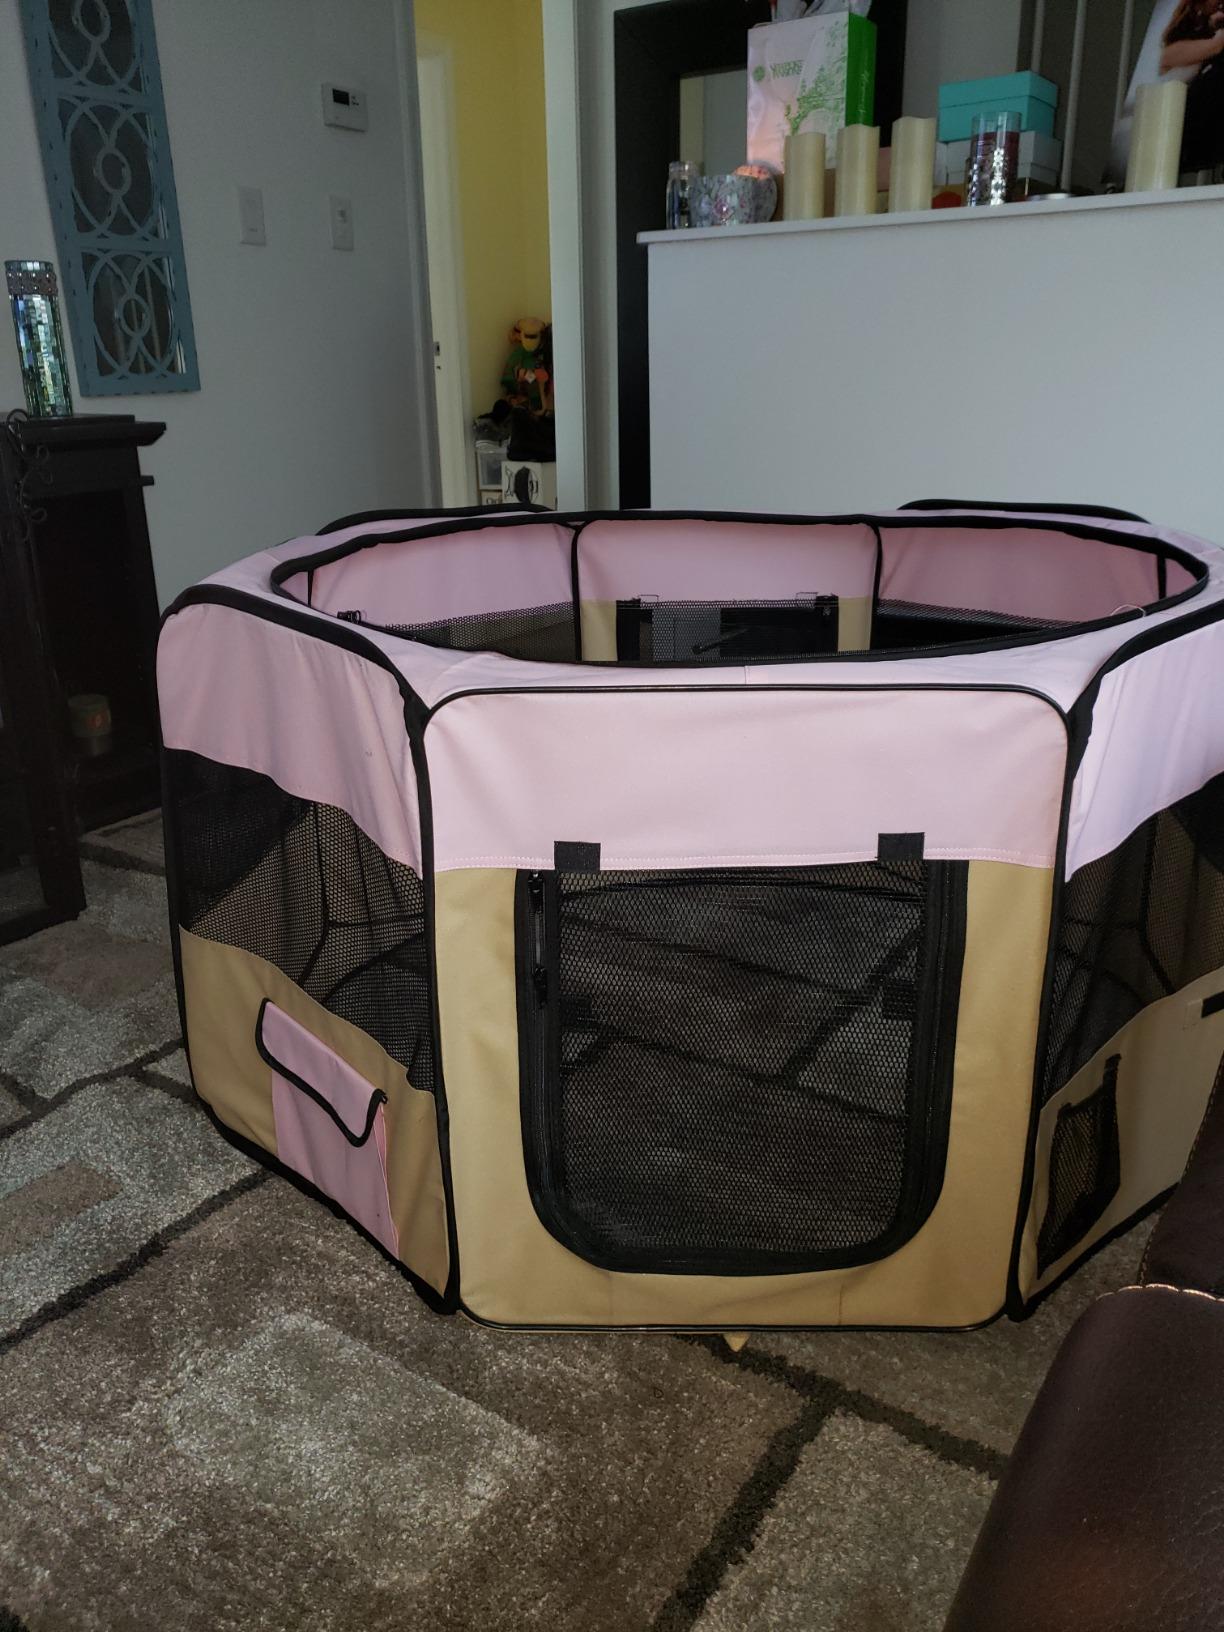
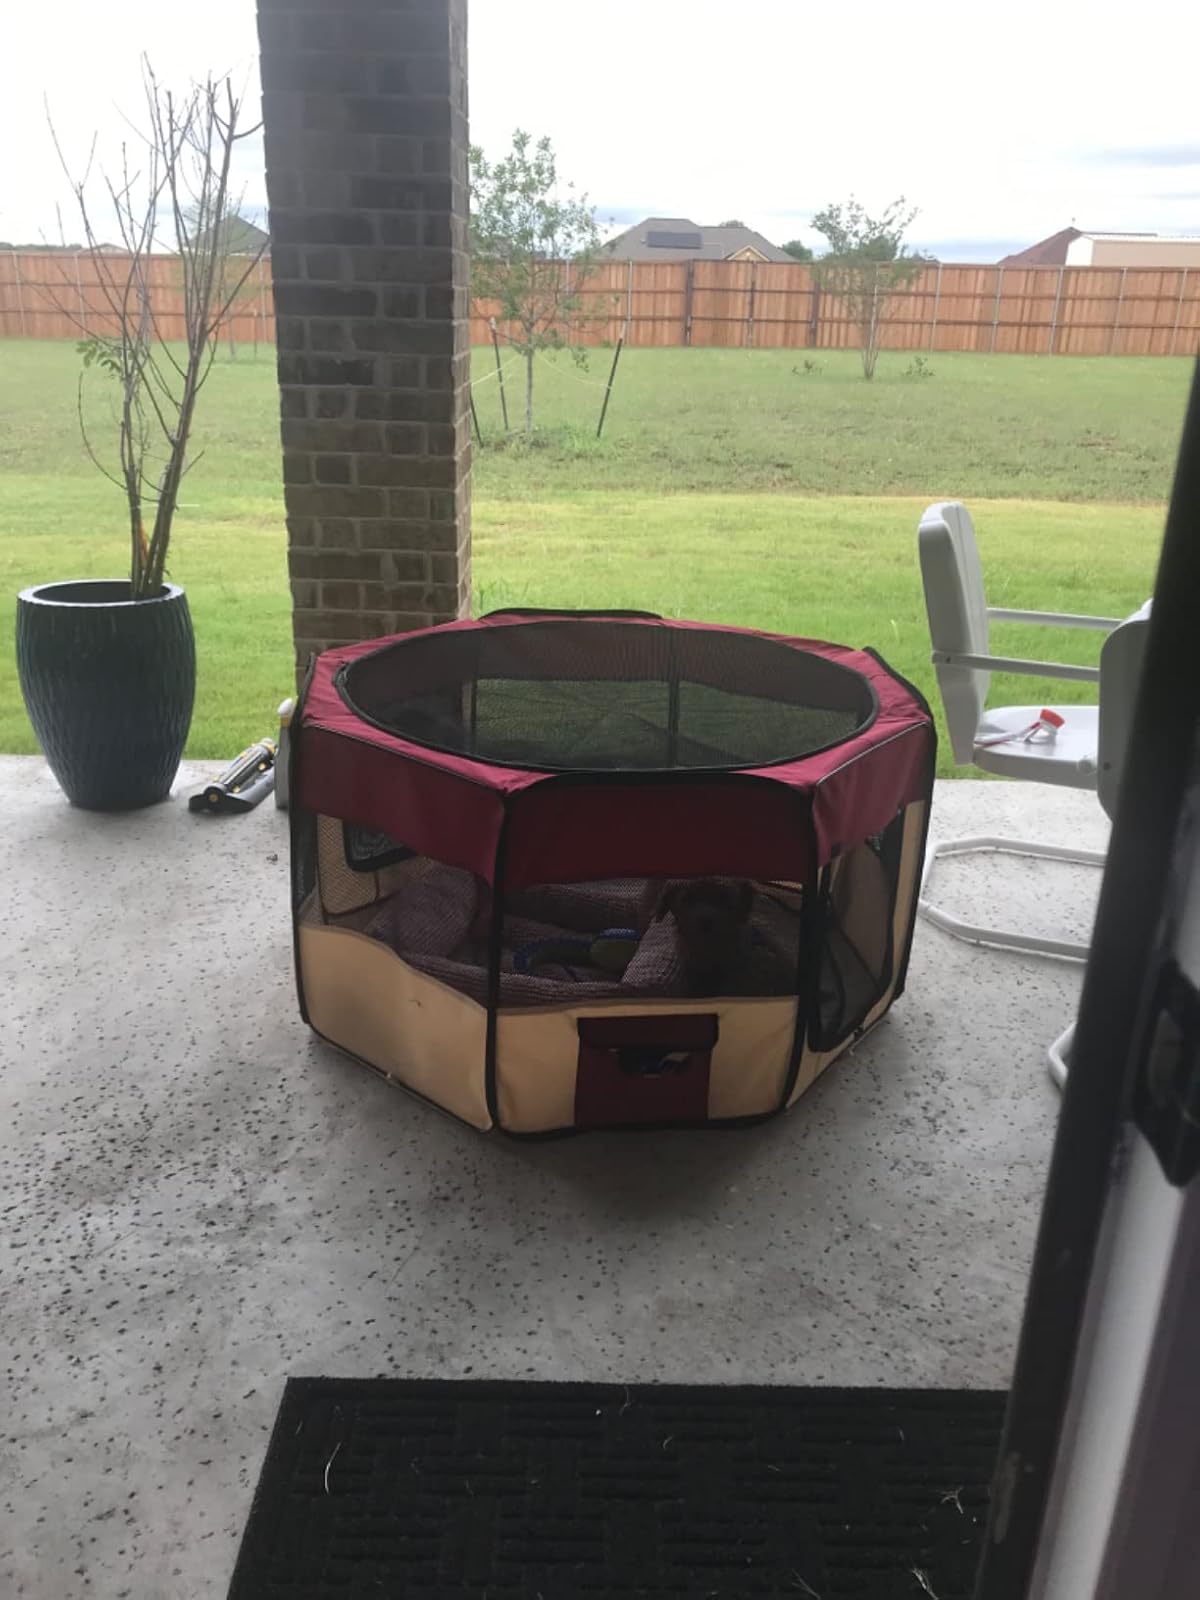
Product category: items_kennel
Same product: no